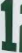
Number: 1